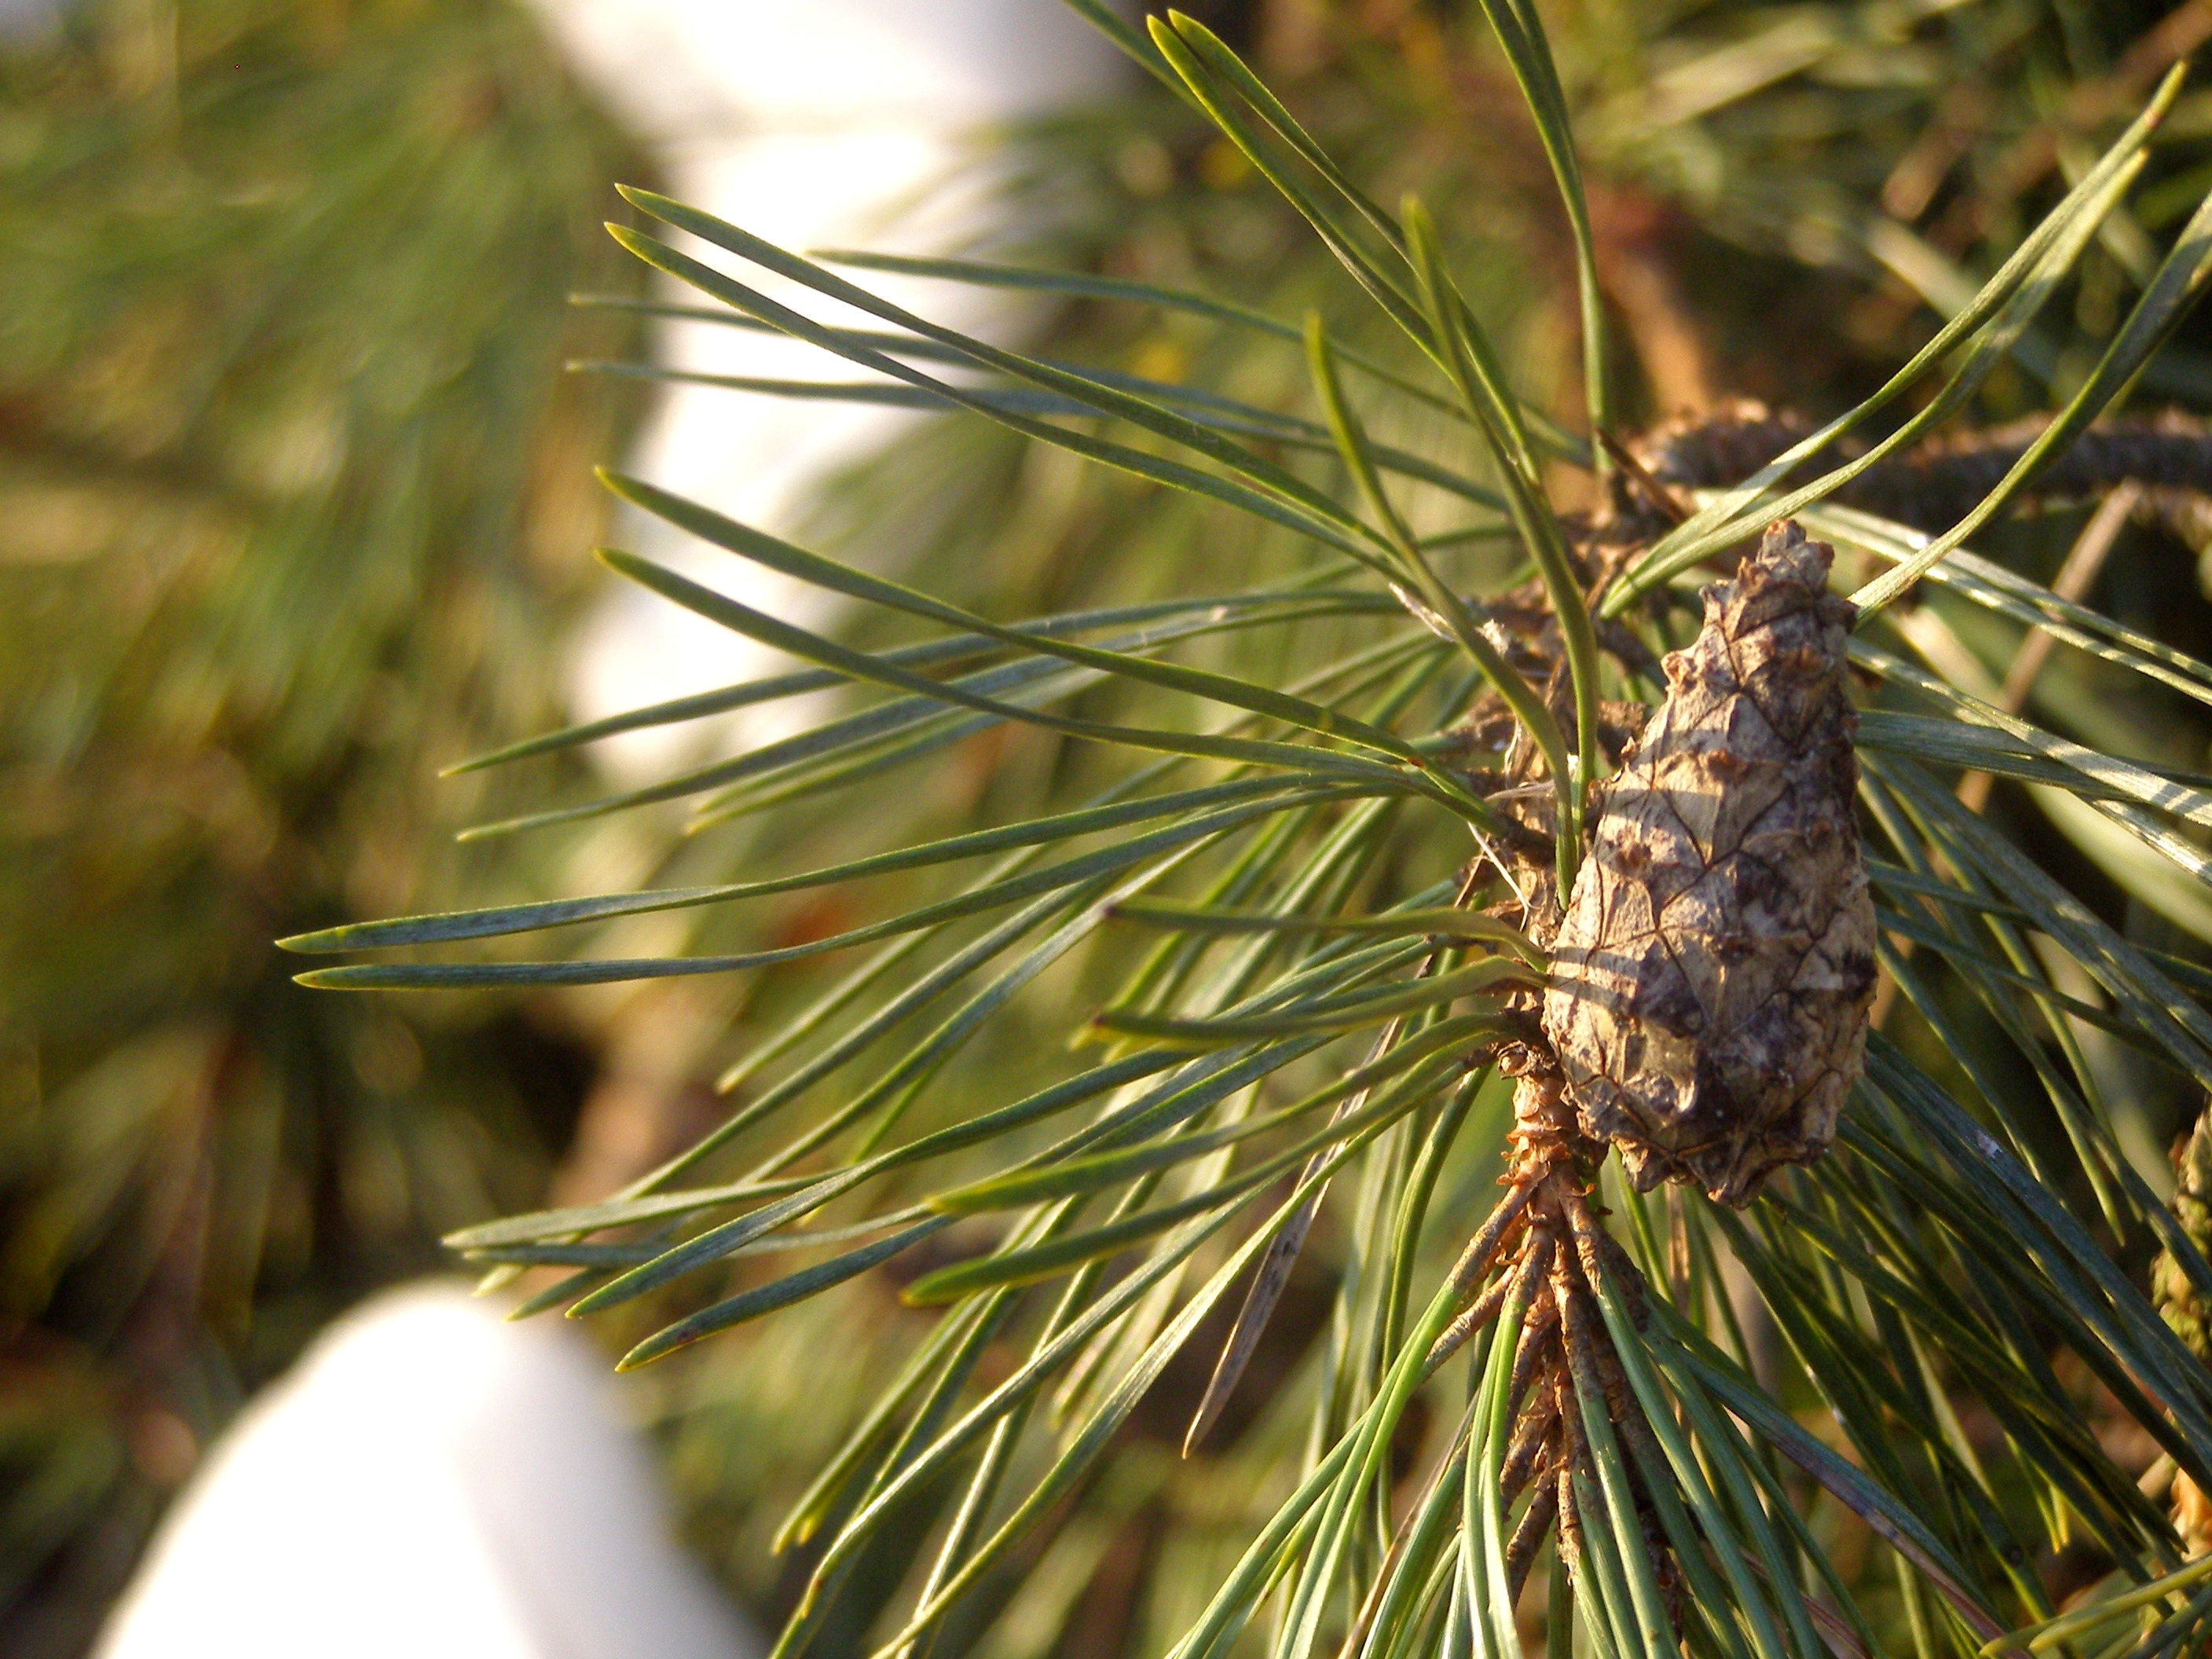
tree, nature, forest, grass, branch, snow, winter, plant, leaf, flower, pine, green, produce, botany, fir, flora, fauna, twig, pine cone, conifer, close up, coniferous, spruce, needles, sprig, resin, larch, macro photography, iglak, pine needles, flowering plant, pine family, grass family, woody plant, land plant, arecales